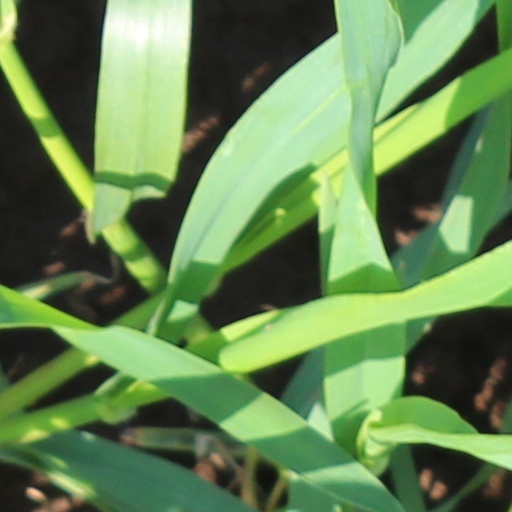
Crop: wheat